Prainha Historic Site

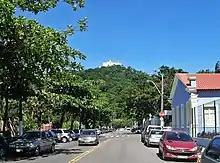
Prainha Historic Site in Vila Velha, overlooking the Penha Convent.

The Prainha Historic Site, in Vila Velha, Espírito Santo, Brazil, is the place where the Portuguese first landed when the territory was known as the Captaincy of Espírito Santo, on May 23, 1535. Currently, the site is home to several monuments and heritage monuments important to the state's history.